Nissan Skyline GT-R

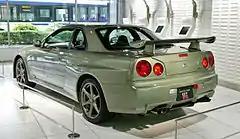
Rear view of an R34 GT-R M·spec Nür

The E-BCNR33 (R33) was developed even as the non GT-R R33 models went on sale in August 1993 (with a prototype being shown at the 1993 Tokyo Motor Show) for release in 1995 as a successor to the R32 model. The engine in the R33 was nearly identical to the R32. It used the same turbochargers and the same specification for the manual gearbox, although the synchros were stronger. The engine corrected the R32's weak oil pump drive collar, which tended to fail in higher power applications, by using a wider collar (also fixed in spec 2 R32's prior to R33 release). The base model of the R33 GT-R weighs .